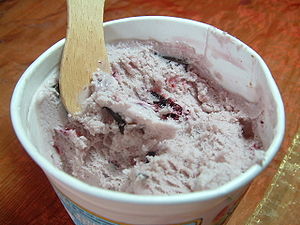
Ben & Jerry's
Cherry Garcia
Ben & Jerry's er et amerikansk ismærke, der produceres af firmaet Ben & Jerry's Homemade Holdings, Inc. der igen er ejet af Unilever. Firmaets hovedkvarter er beliggeende i South Burlington, Vermont.